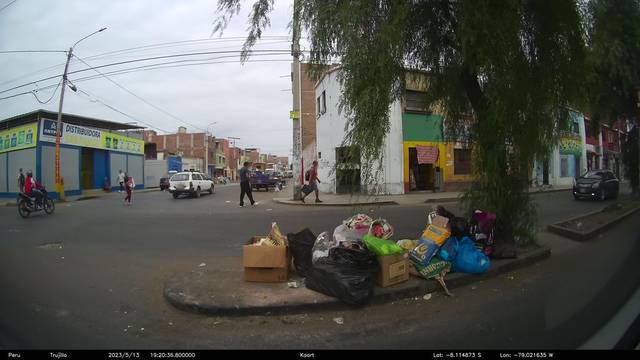
Region: Peru
Coordinates: -8.115, -79.022